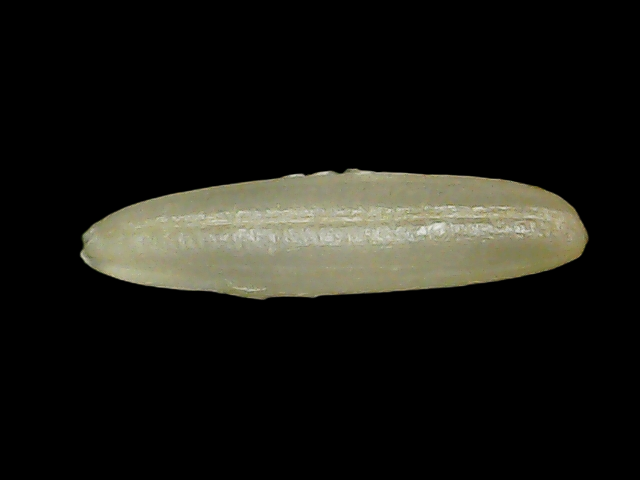
Rice variety: Binadhan21